Daniel Pullen

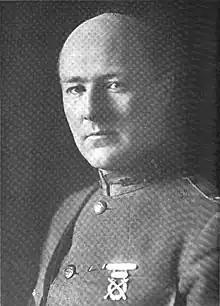

Daniel Dee Pullen (April 27, 1885 – September 22, 1923) was an American football player and an officer in the United States Army.